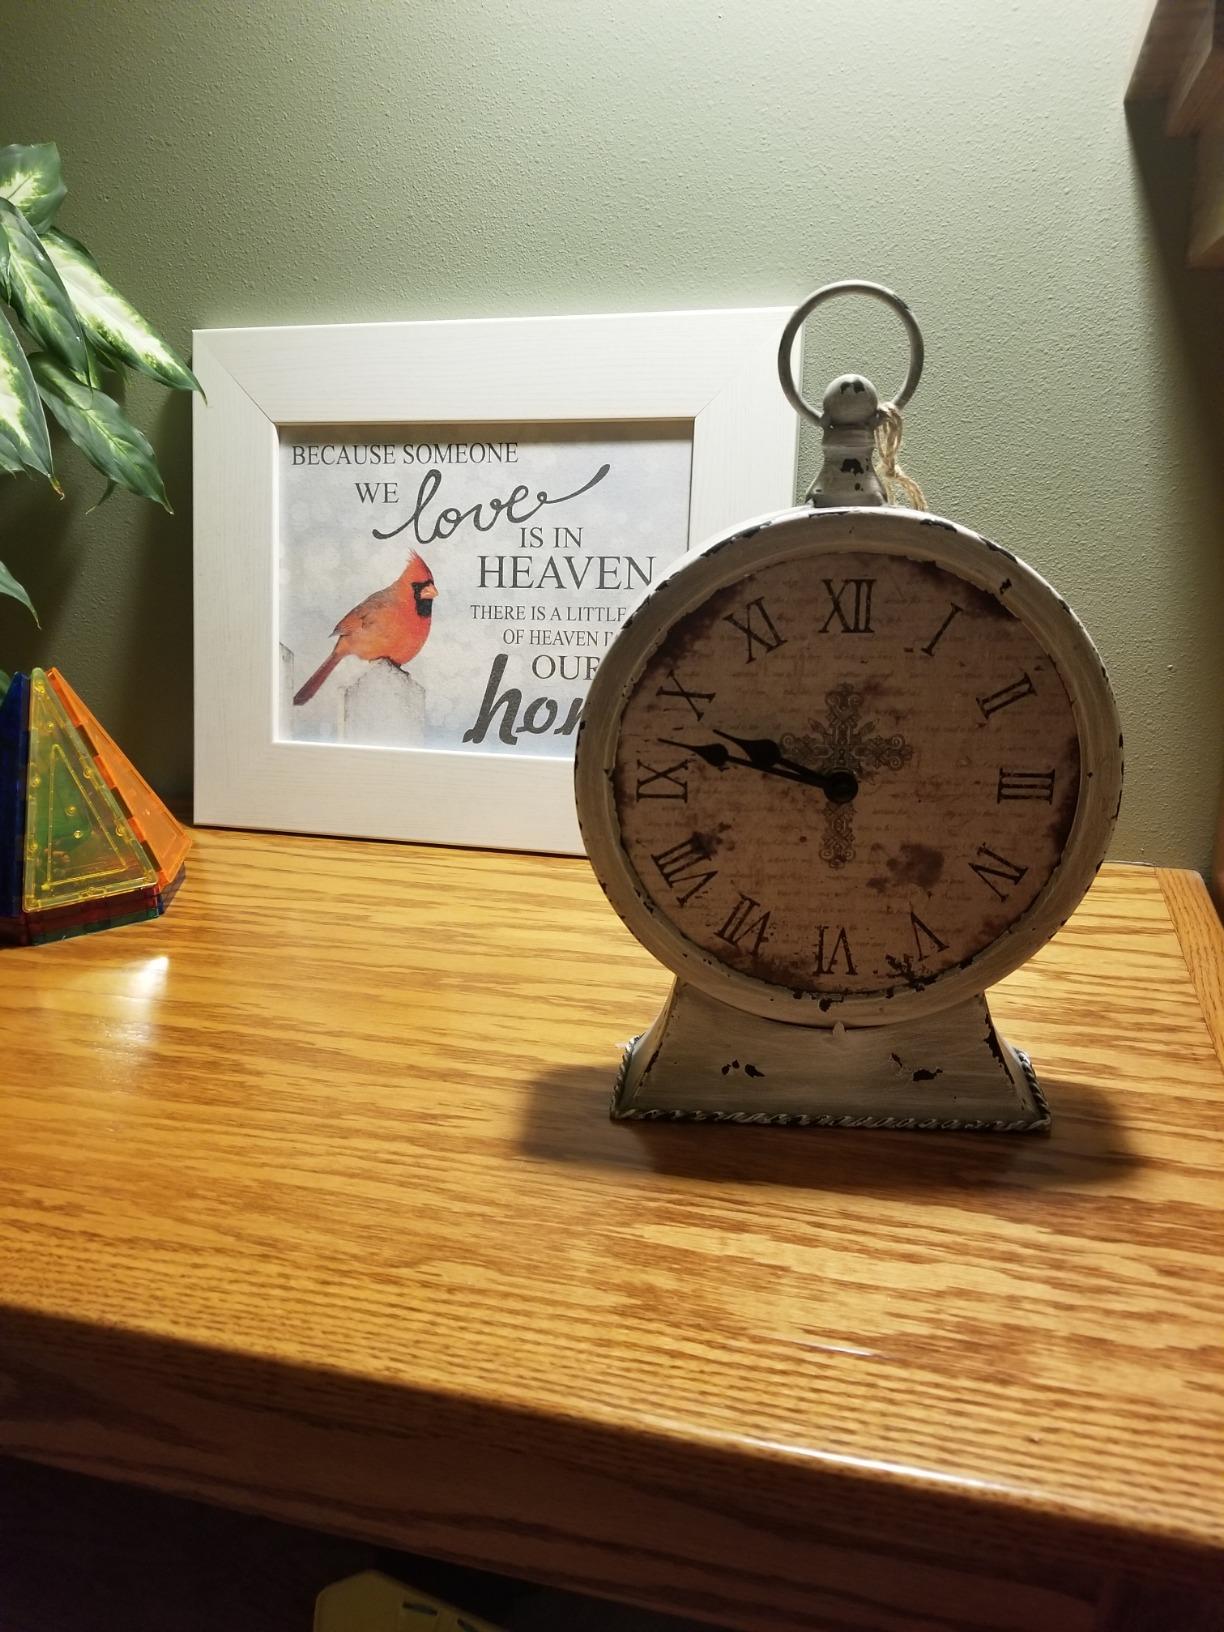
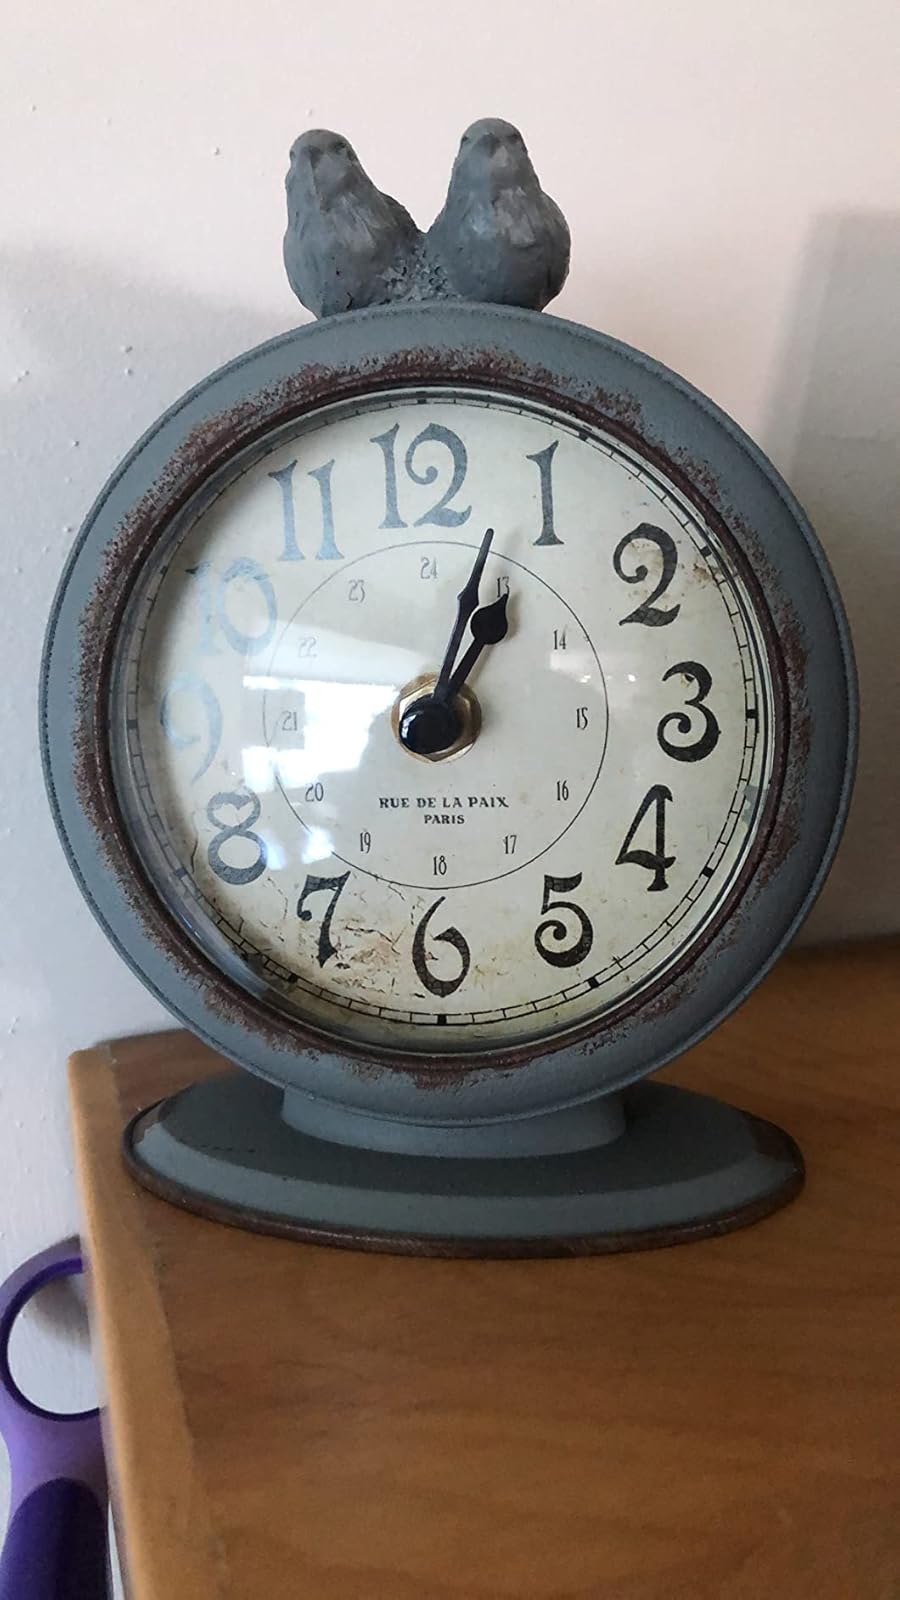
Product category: clock
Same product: no